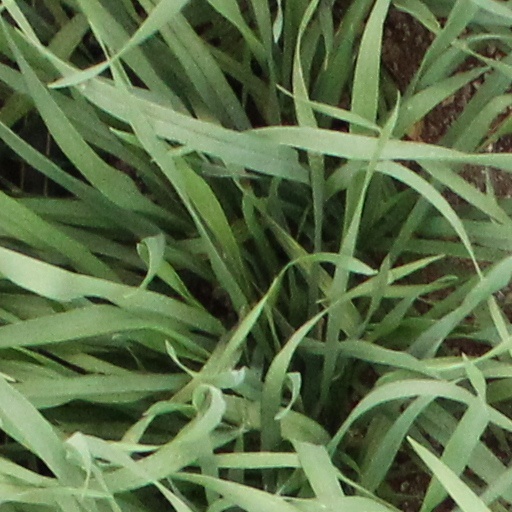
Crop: wheat